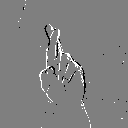
ASL letter: r